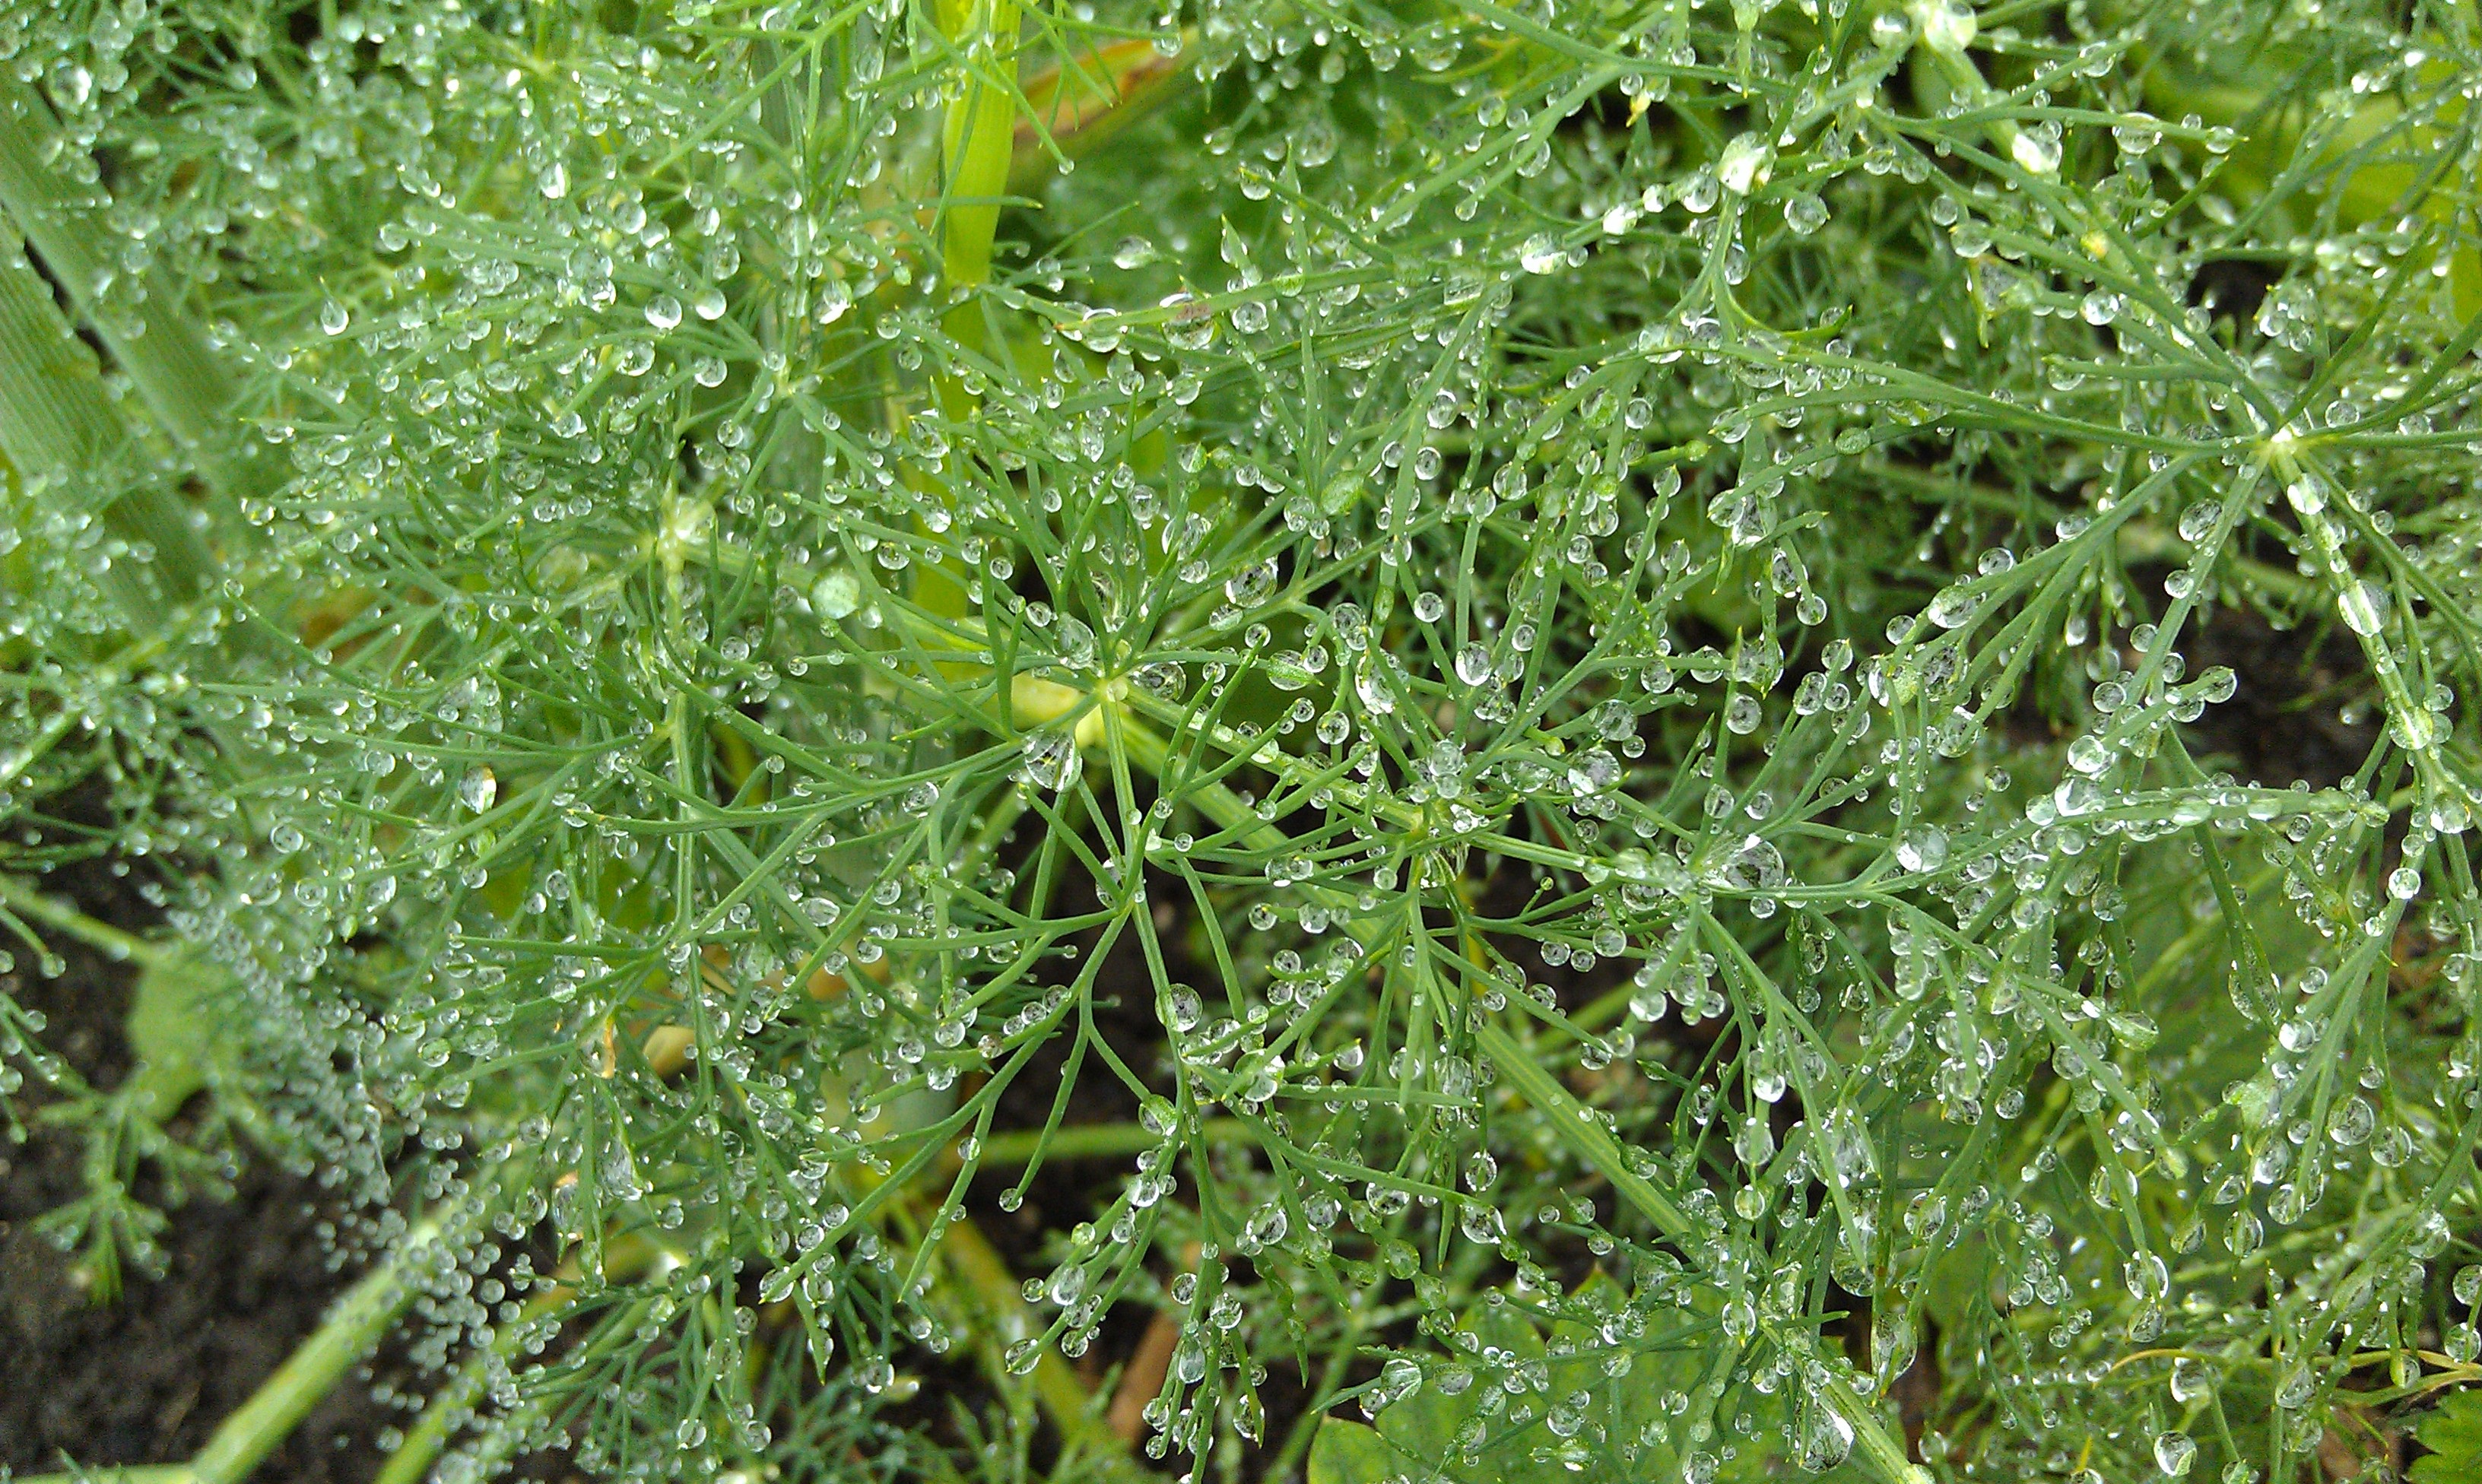
water, nature, grass, plant, lawn, morning, leaf, flower, summer, green, herb, macro, plants, leaves, shrub, rosa, drops, horsetail, living nature, greens, flowering plant, daisy family, annual plant, grass family, land plant